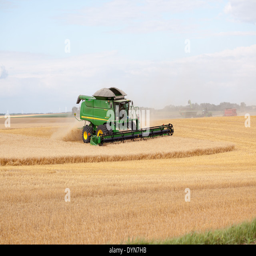
business combine harvesting a crop of wheat